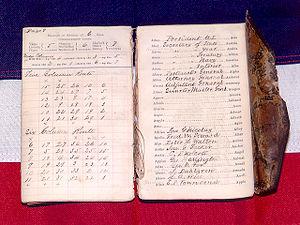
En cryptographie, un livre-code est un document utilisé pour chiffrer un message. Il contient une table de correspondance qui sert à la fois pour coder et décoder. Au XXIᵉ siècle, les livres-codes ne sont pratiquement plus utilisés, remplacés avantageusement par les algorithmes cryptographiques implantés sur ordinateurs.